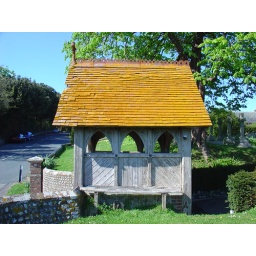
the lichen on the roof was a fantastic orange in the sunlight